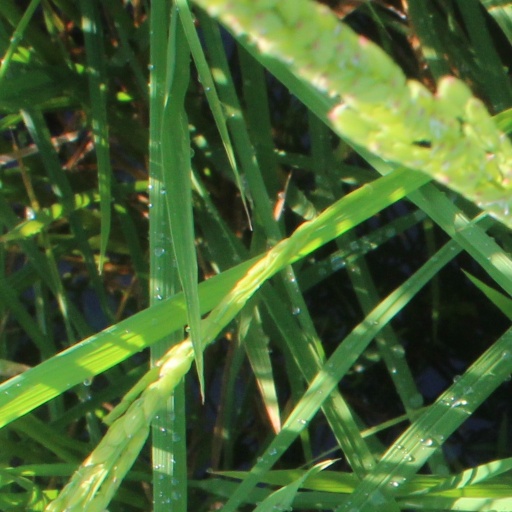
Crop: rice